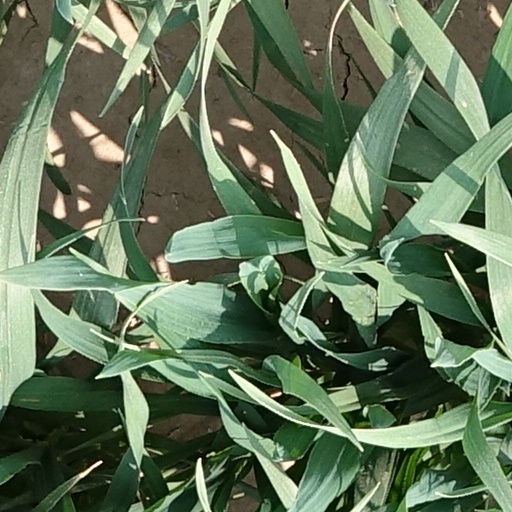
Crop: wheat